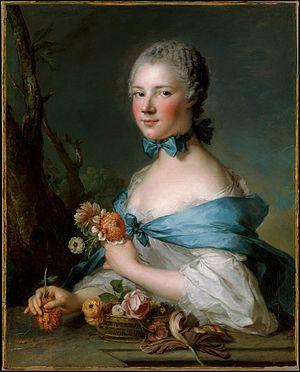
Jean-François-Claude Perrin, marquis de Cypierre, baron de Chevilly, seigneur de Volesvre, Masoncle et Chevagny, né le 12 mai 1727 à Dijon et mort le 18 juillet 1790 à Mont-Dore, est un magistrat et administrateur français.